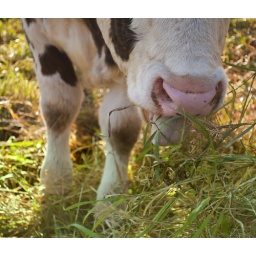
cow having a munch near larbert house